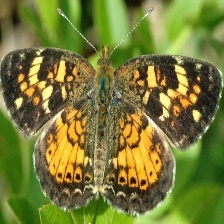
Species: CRECENT